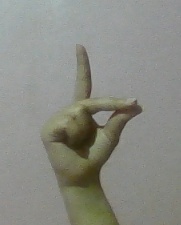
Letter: ta